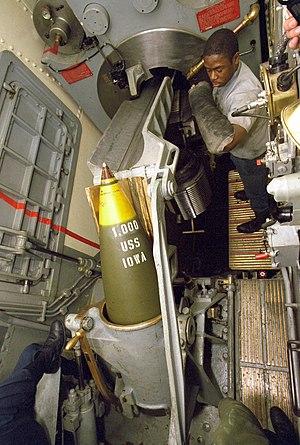
L’explosion de la tourelle numéro 2 de l'USS Iowa s'est produite le 19 avril 1989 près de Porto Rico. Elle a tué 47 membres d'équipage dans la tourelle nᵒ 2 de 406 mm du cuirassé USS Iowa de l'United States Navy, et endommagé gravement celle-ci.
Le canon de 406 mm/50 calibres Mark 7, ou canon de 16"/50 calibres Mark 7, est un canon de diamètre 16 pouces utilisé comme pièce d'artillerie principale des cuirassés de la classe Iowa, dans la marine militaire américaine.